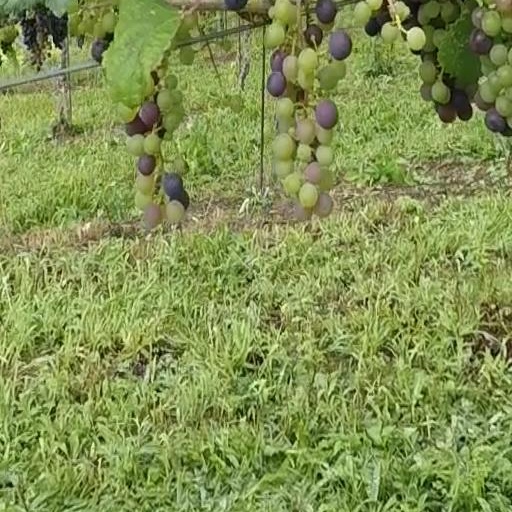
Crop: grape